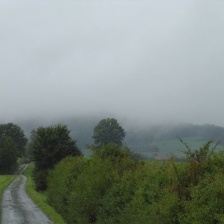
Cloud type: Stratus